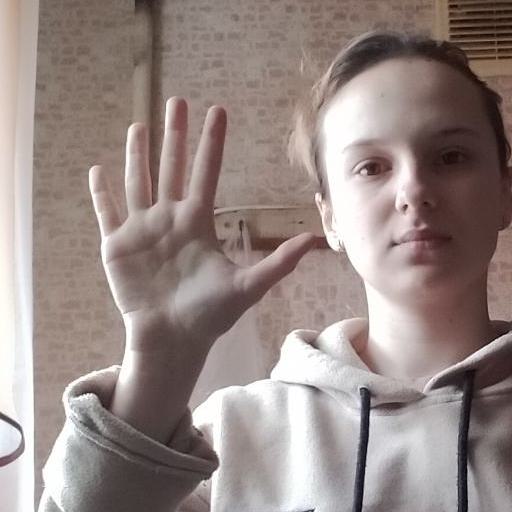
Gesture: palm